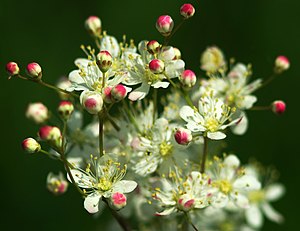
Knoldet mjødurt / Galleri
Knoldet mjødurt er en 50-70 cm høj, rosetdannende, vintergrøn, flerårig urt med en flad, fingrenet vækstform og store toppe af hvide blomster. På grund af disse bliver arten dyrket i haver og parker.